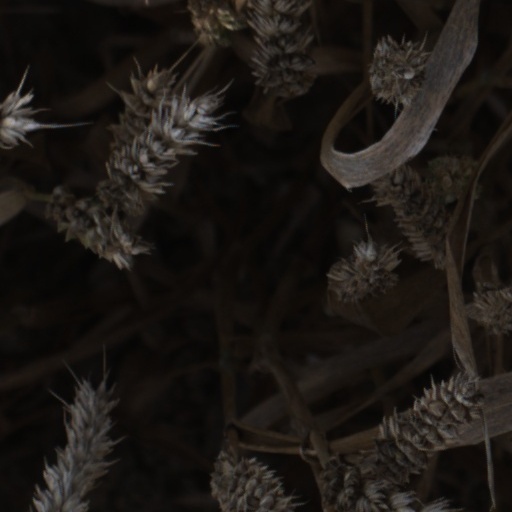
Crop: wheat